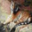
Label: tiger